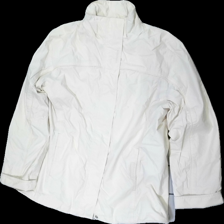
View: front
Type: Jacket
Category: Ladies
Brand: Not in the list
Brand text on label: Redgreen
Colors: Beige
Material: 100% polyester
Cut: Regular
Size: M
Season: All
Stains: Major
Damage: water stain/damage
Damage location: top left
Price range: <50
Recommended usage: Export